K339/340 Beijing–Jiamusi through train

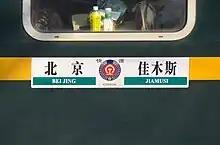
Train number sign

The K339/340 Beijing–Jiamusi through train is a railway running from Beijing to Jiamusi. It carries express passenger trains for the Harbin Railway Bureau. The Jiamusi passenger segment is responsible for passenger transport. Jiamusi originates on the Beijing train. 25G Type Passenger trains run along the Jingqin Railway, Shenshan Railway, Hada Railway, Binbei Railway and Suijia Railway across Heilongjiang, Jilin, Liaoning, Hebei, Tianjin, Beijing and other areas. The route covers 1675 km. Beijing railway station to Jiamusi railway station runs 23 hours and 27 minutes. Jiamusi railway station to Beijing railway station runs 24 hours and 18 minutes.